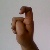
The image shows a hand gesture representing the letter 'X' in Indian Sign Language.